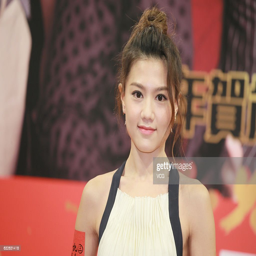
actor attends the premiere of film .